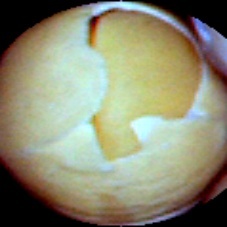
Label: Skin-damaged